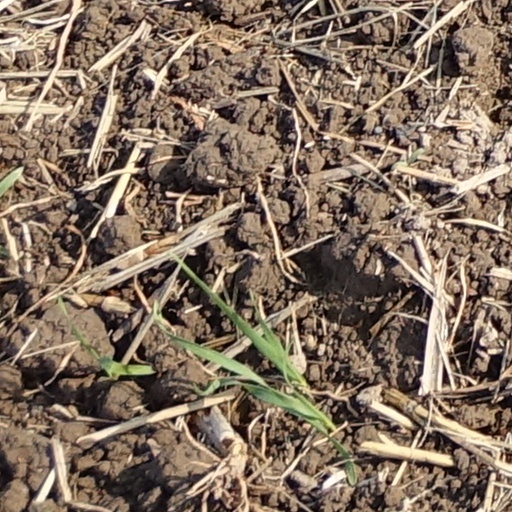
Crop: wheat